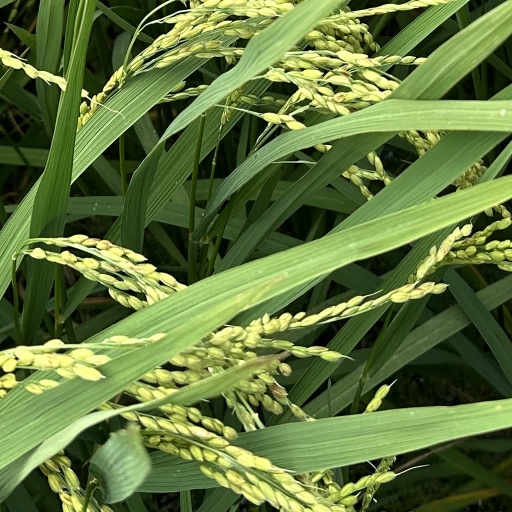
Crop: rice